Delphine Lecompte

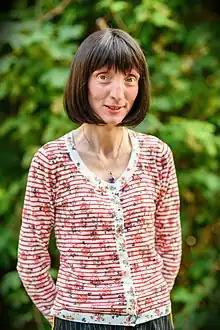
Lecompte in 2022

In 2010, she won the C. Buddingh'-prijs for her debut poetry collection "De dieren in mij".